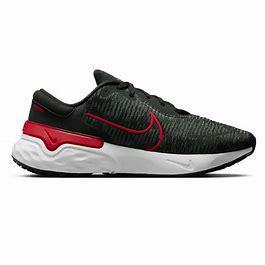
Brand: Nike
Model: Renew Run